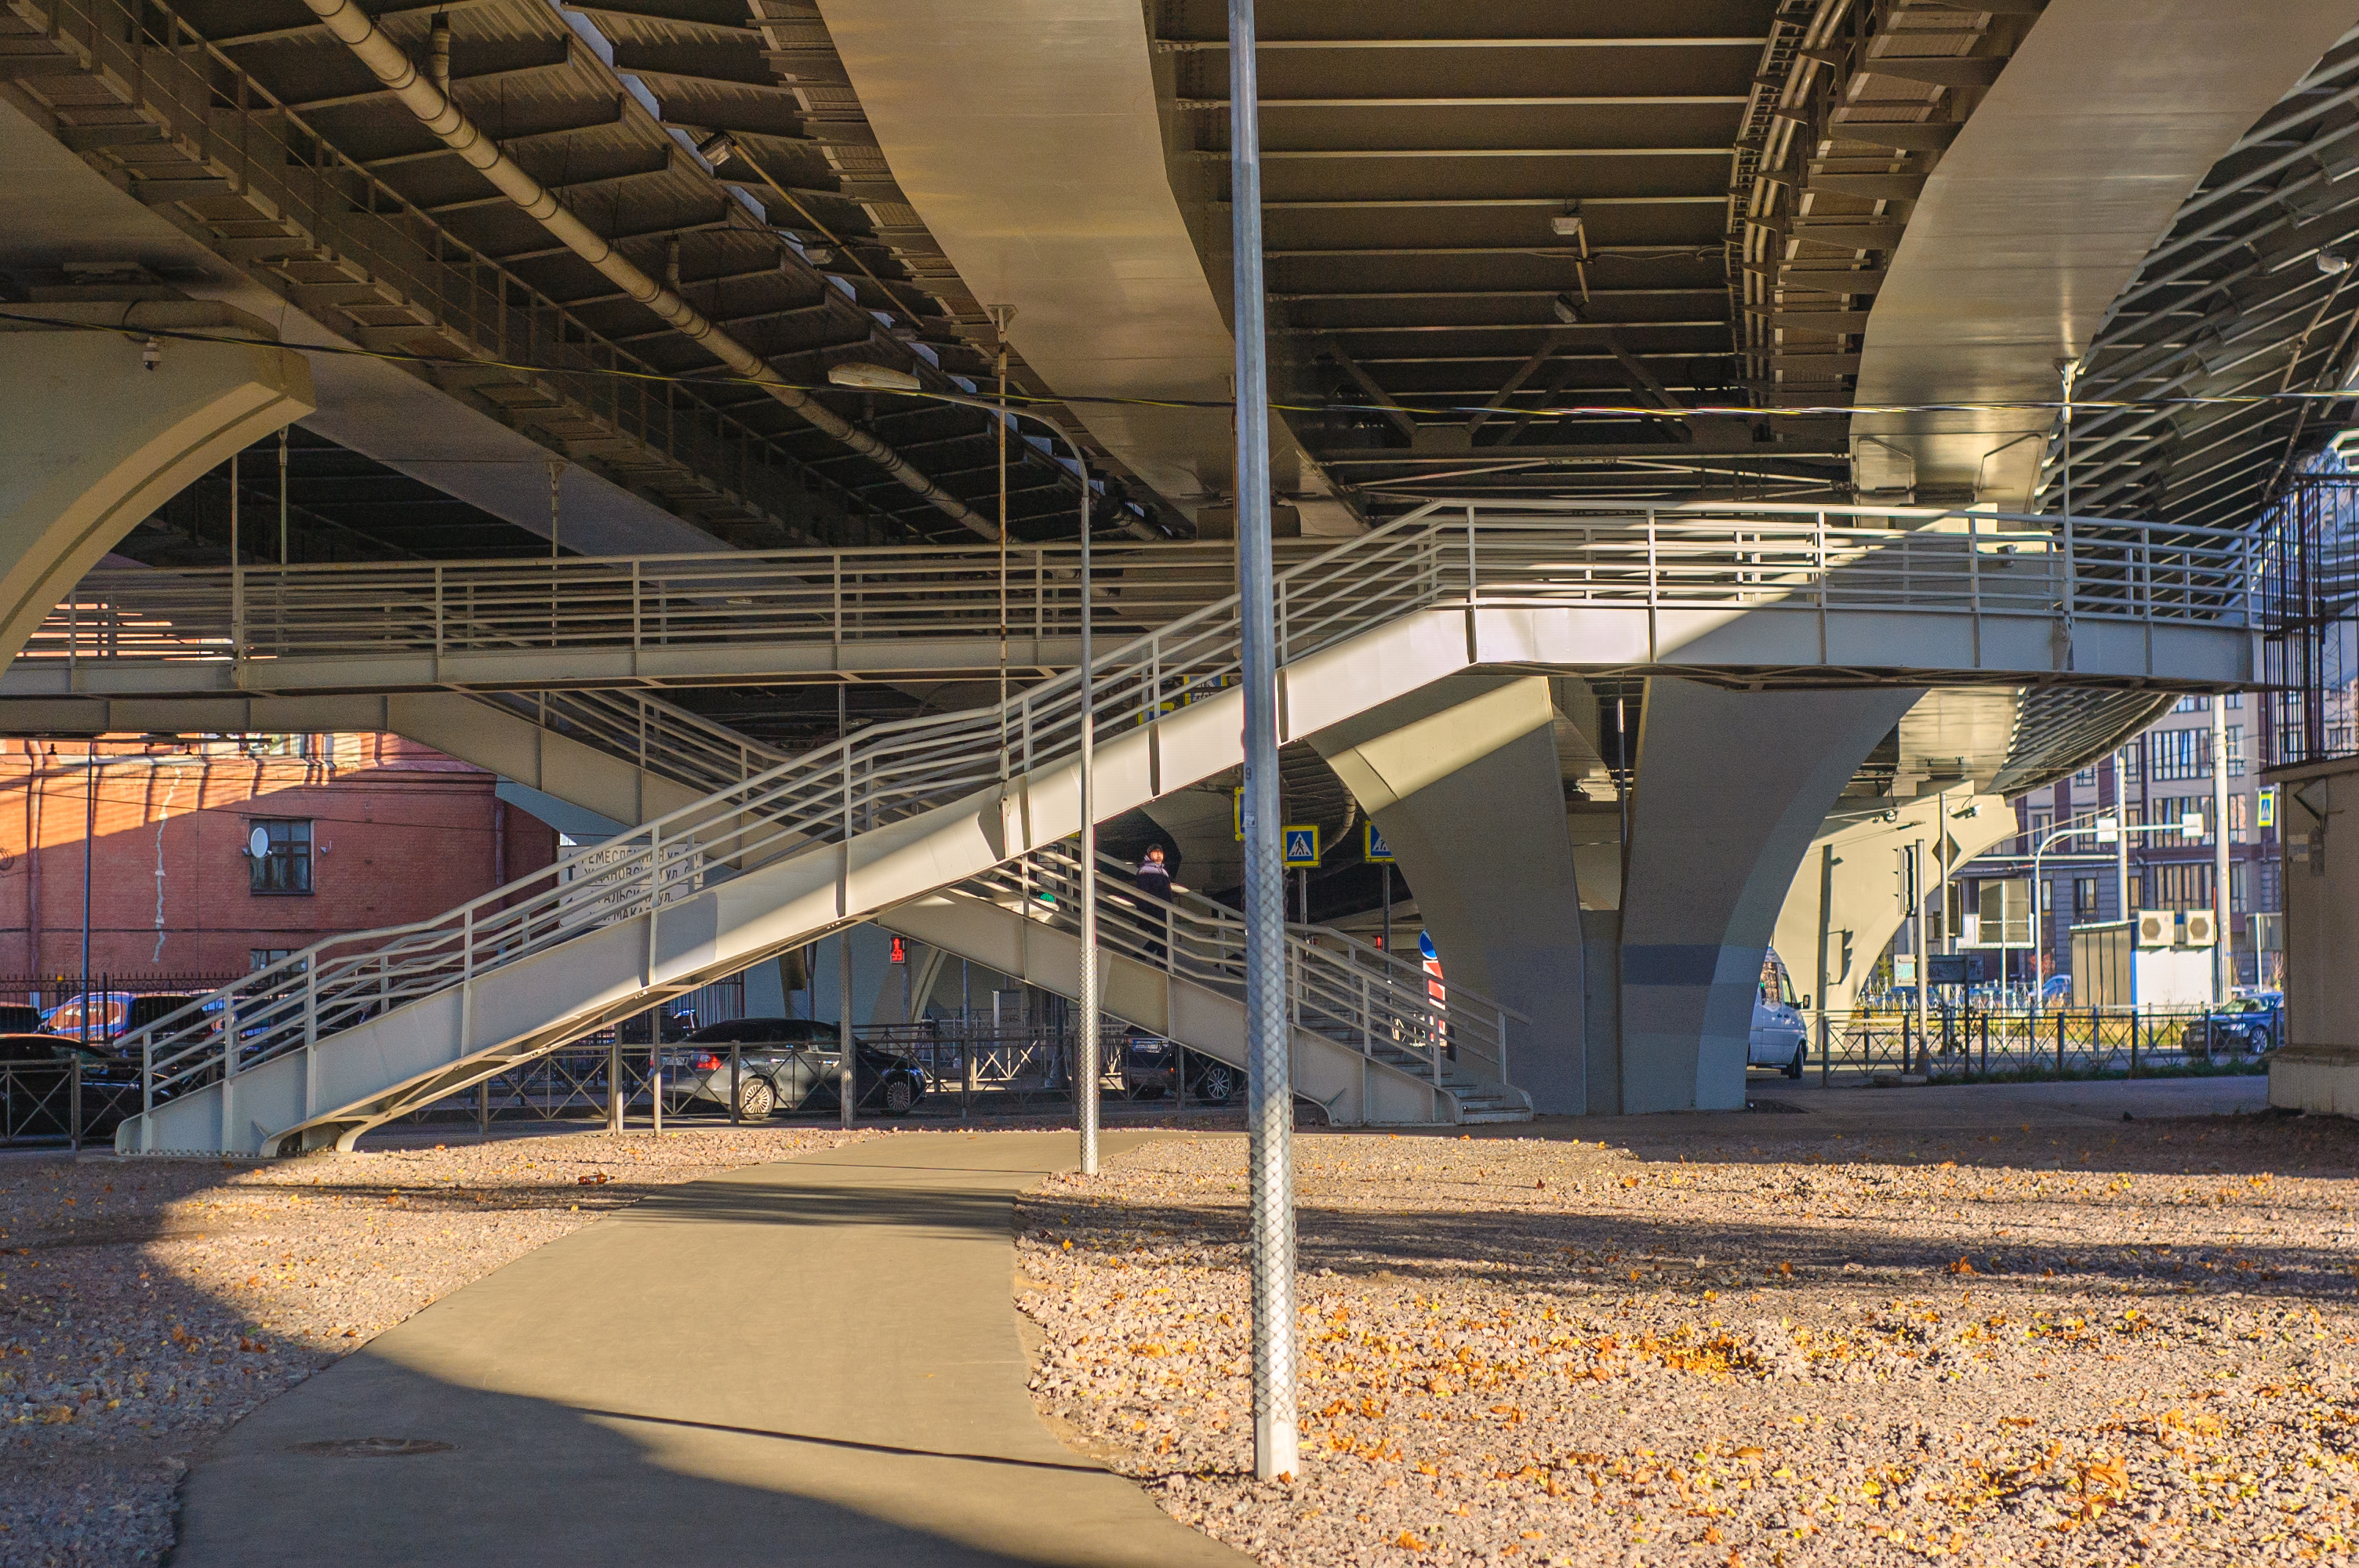
images, transport hub, mode of transport, shade, railway, rolling, track, metropolitan area, Tints and shades, public transport, city, beam, electricity, rolling stock, metal, train station, stairs, metro station, steel, handrail, overpass, concrete, sport venue, bridge, railroad car, road, ceiling, shadow, daylighting, parking, night, industry, soil, transport, machine, passenger car, symmetry, locomotive, mixed use, metro, airport